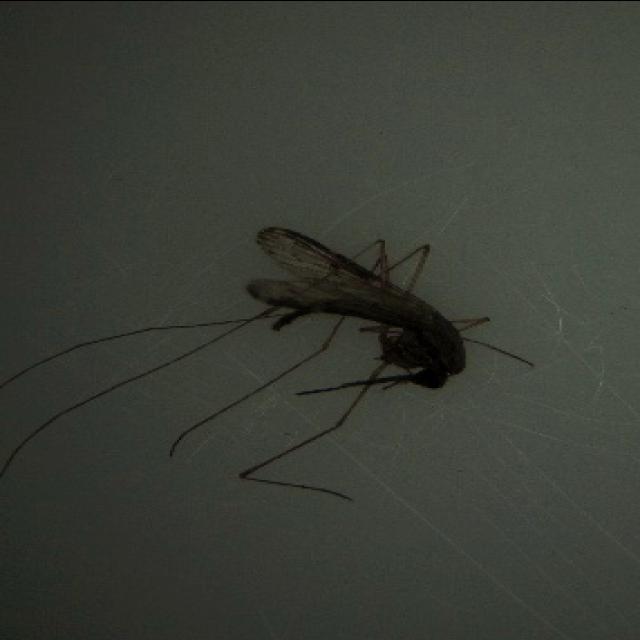
Species: anopheles_sinensis